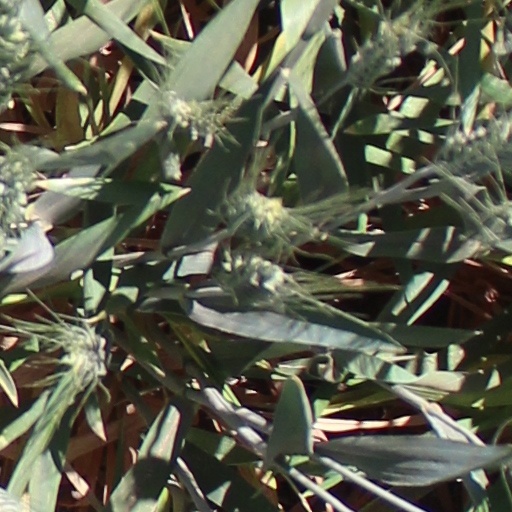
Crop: wheat